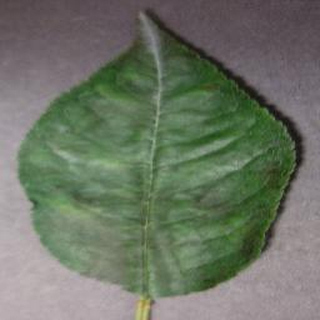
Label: cherry_powdery_mildew